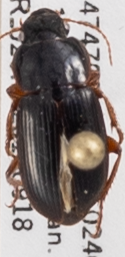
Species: Harpalus herbivagus
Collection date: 2019-09-18
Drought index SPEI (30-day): -0.26
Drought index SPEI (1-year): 0.454
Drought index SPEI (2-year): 0.8